Corybas hatchii

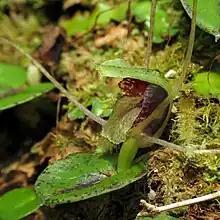
Side view of "Corybas hatchii" showing rounded leaf and relative lengths of dorsal sepal and labellum

"Corybas hatchii" is a terrestrial, perennial, tuberous herb with a solitary fleshy rounded leaf born on a short petiole. The leaf base is either rounded or slightly cordate. Its upper surface is green and often flecked with maroon, while the lower surface is silvery. The leaf itself is 15–28 × 11–20 mm.